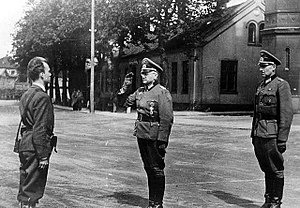
Akershus slot / Anden verdenskrig og eftertid
Den tyske overgivelse af Akershus fæstning 11. maj 1945
Akershus slot er en af de mest betydelige fæstninger i Norge. Den er strategisk beliggende på Akersnæs i Oslo. Borgen har overlevet flere belejringer, og er aldrig blevet indtaget med magt af en fjendtlig, udenlandsk hær, men blev overgivet til den tyske besættelsesmagt i 1940.